Charles A. Ingersoll

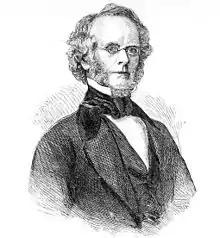

Charles Anthony Ingersoll (October 19, 1798 – January 12, 1860) was a United States district judge of the United States District Court for the District of Connecticut and member of the prominent Ingersoll political family of Connecticut.